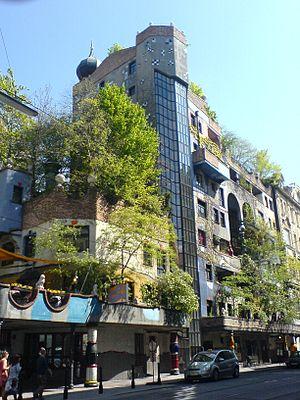
Autriche, Vienne, Hundertwasserhaus